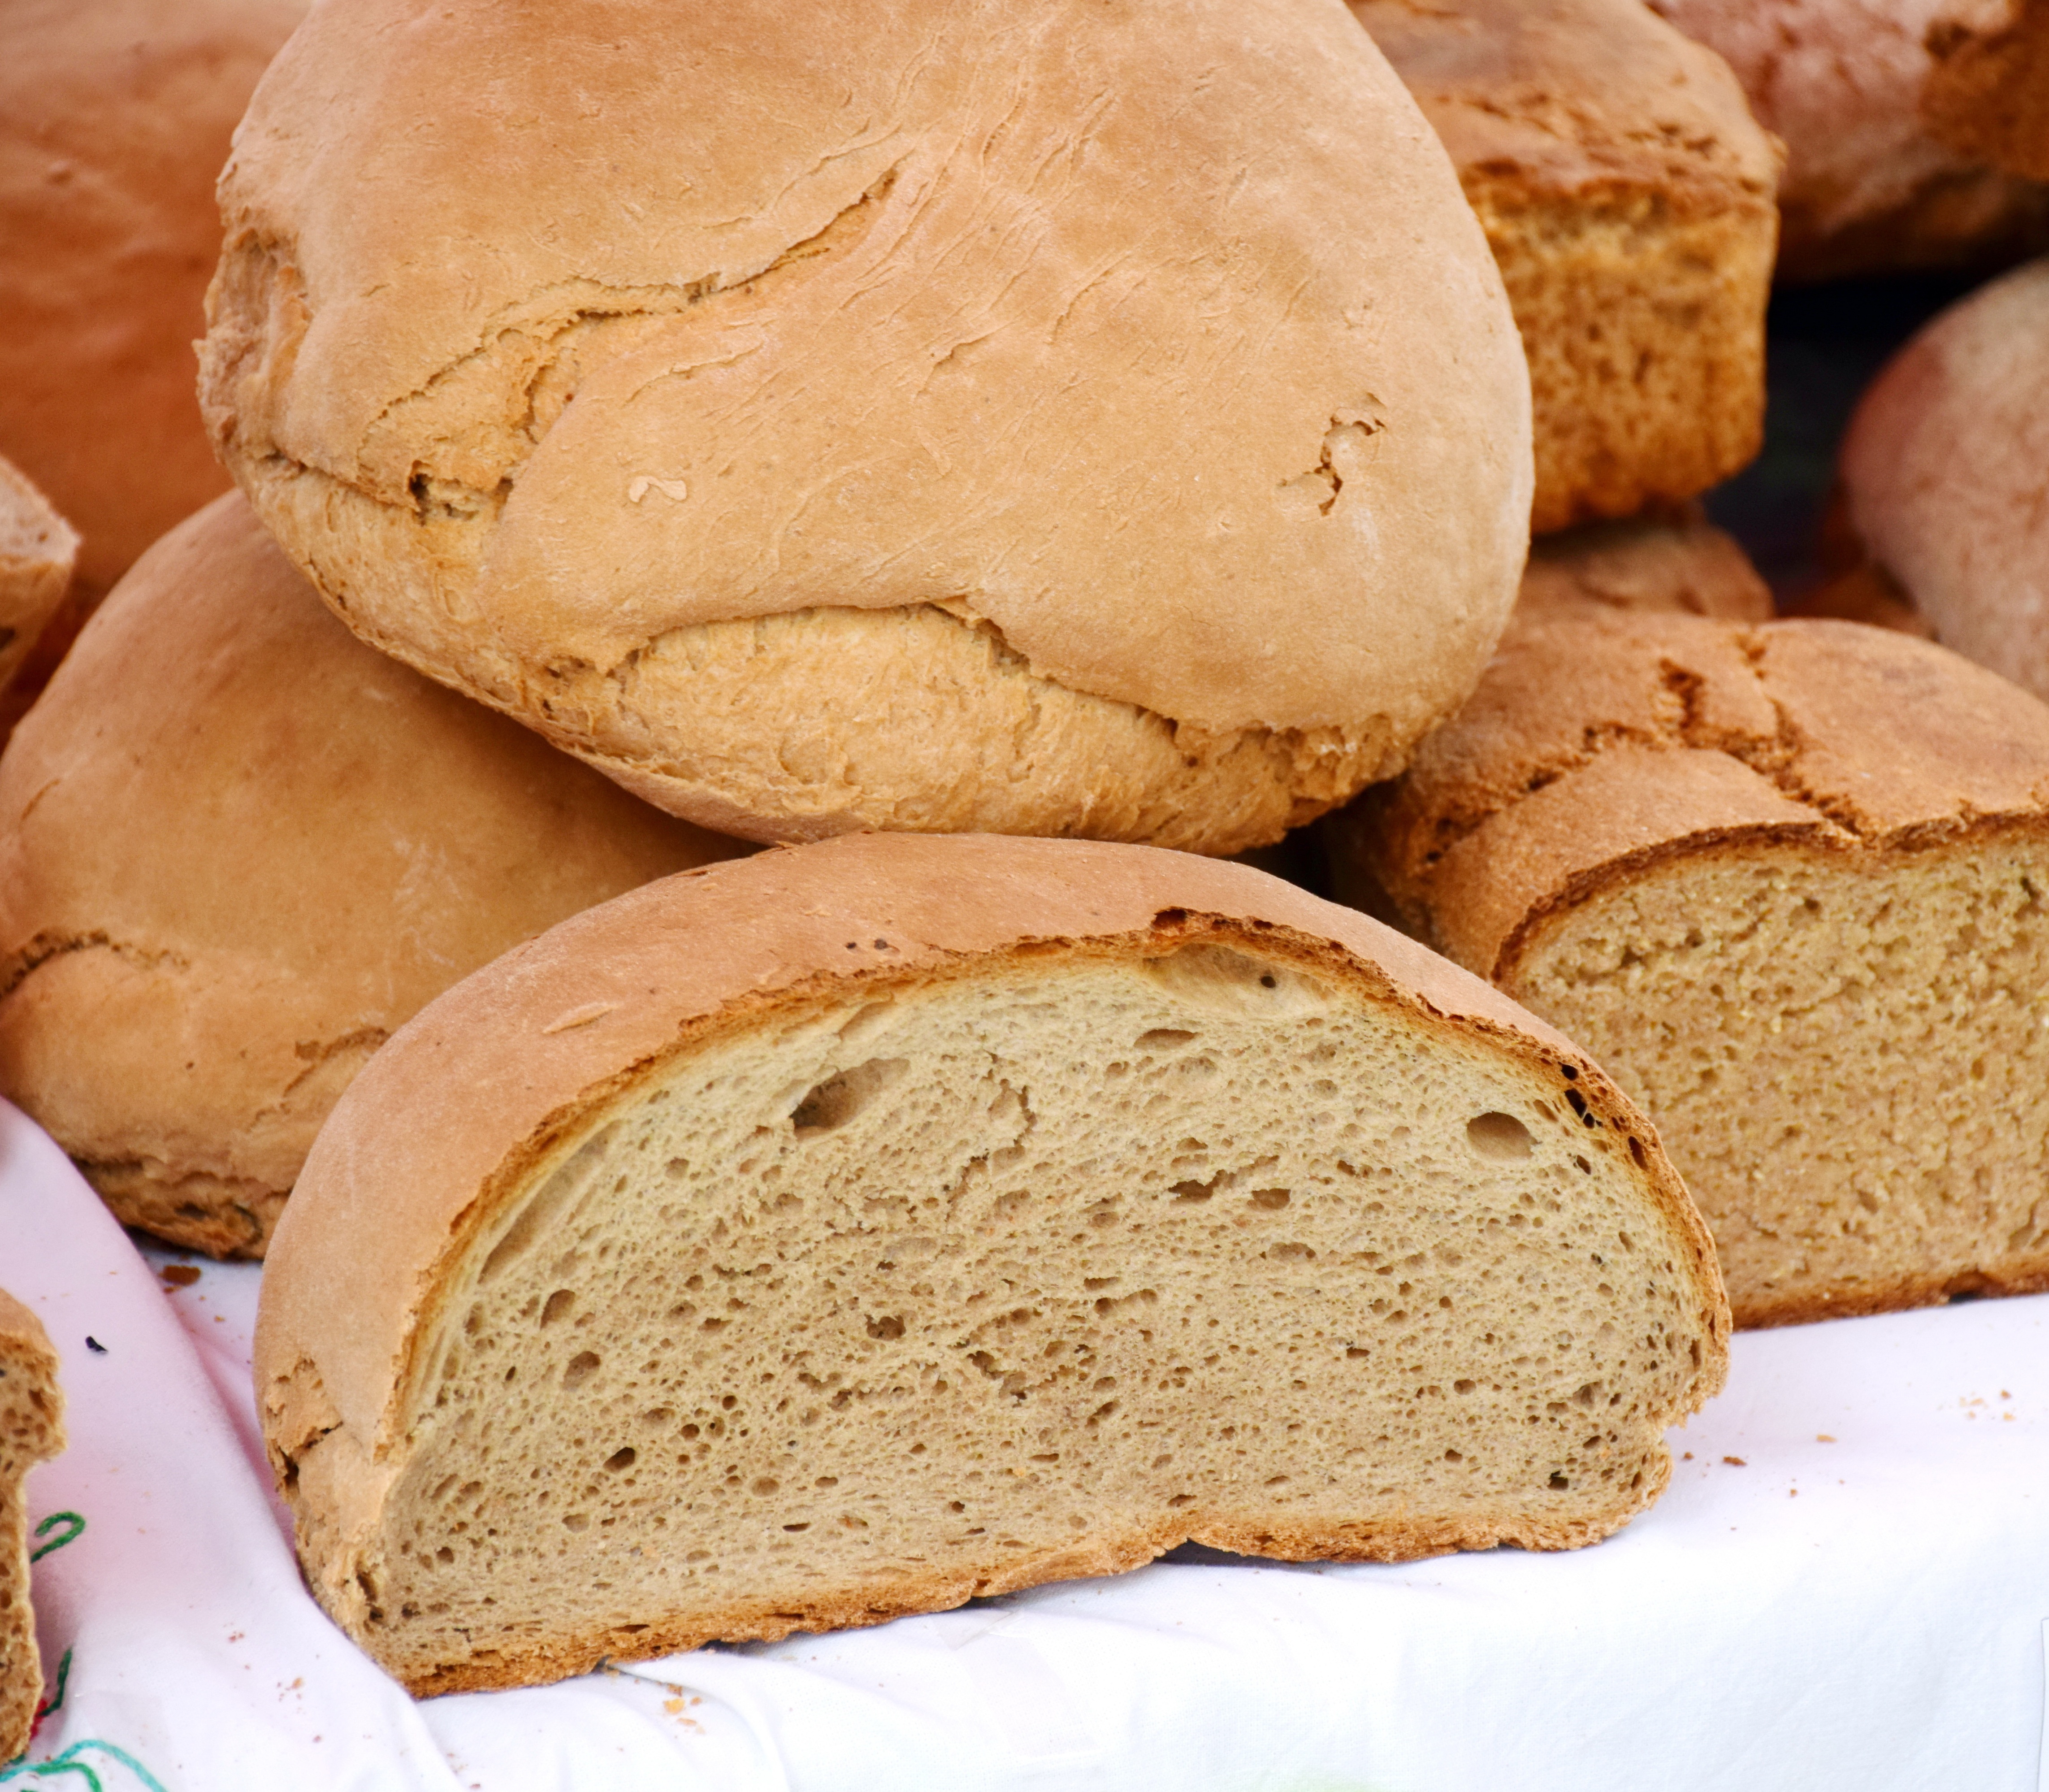
food, cooking, produce, breakfast, baking, gourmet, dessert, homemade, bread, bakery, baked, ciabatta, baked goods, brown bread, farmers bread, beer bread, rye bread, grass family, whole grain, sliced bread, soda bread